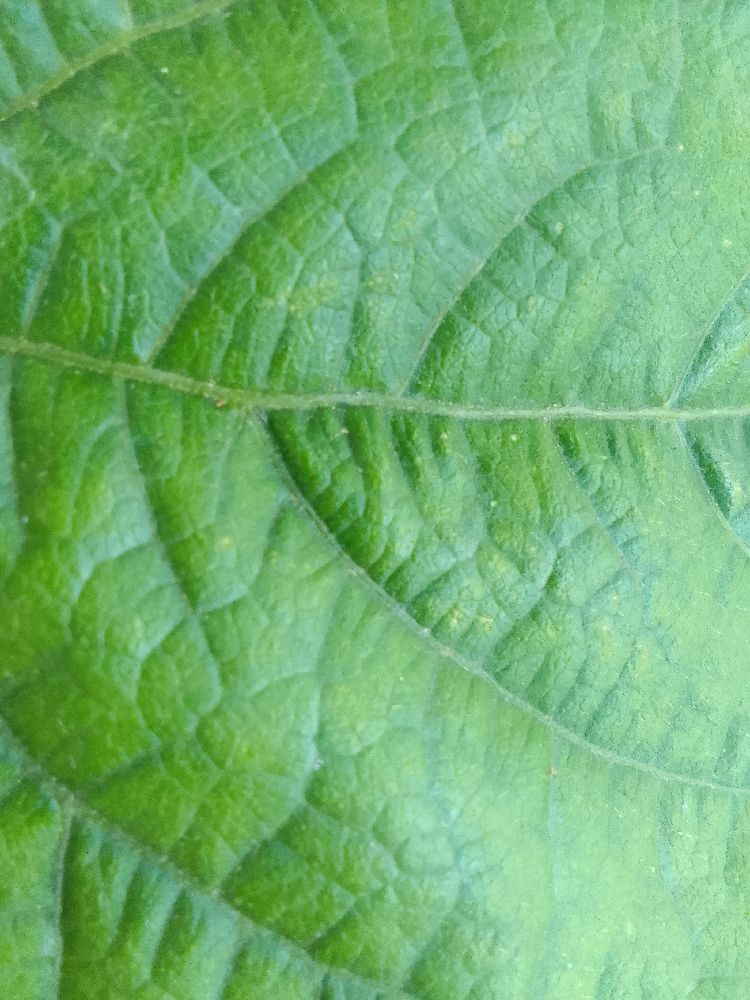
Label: healthy